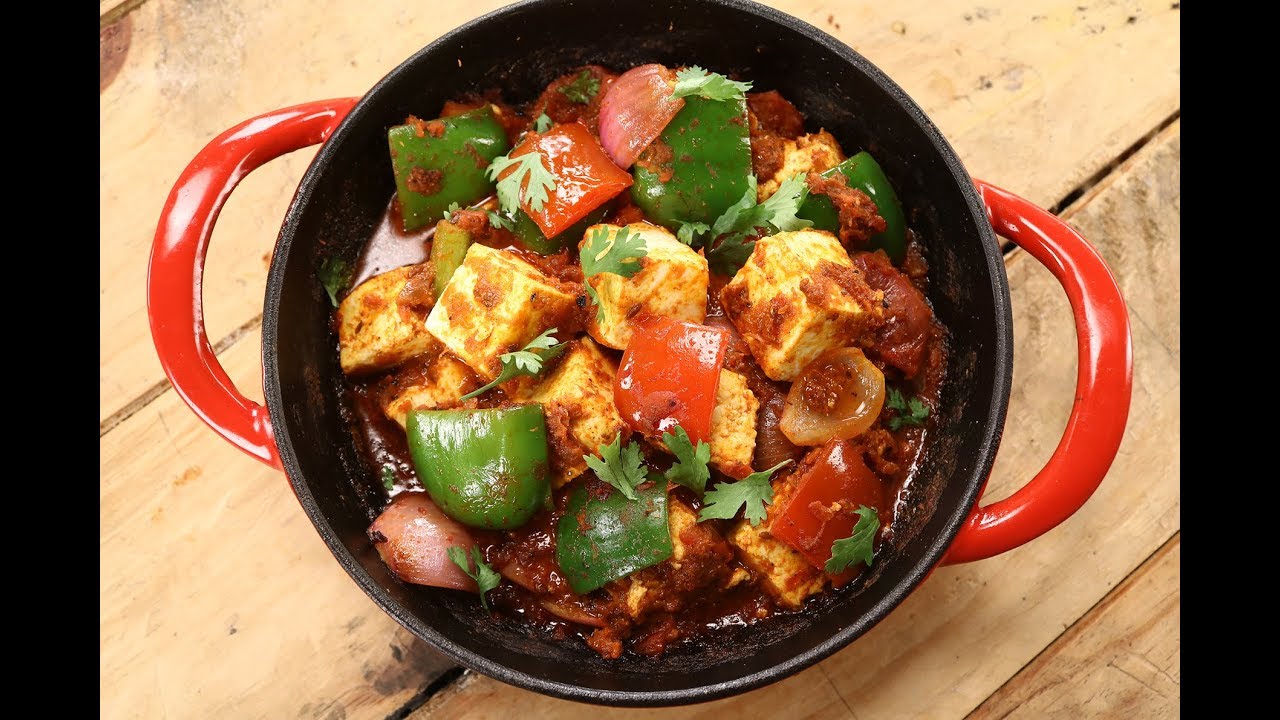
Dish: kadai_paneer